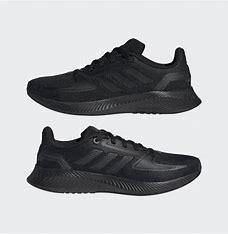
Brand: Adidas
Model: Runfalcon 2